Broomfields, Bradford

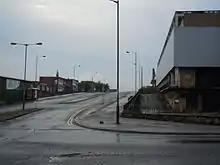
Fig.11 Bolling Road built 1931

Bradford Borough Council initiated its first slum clearance and urban regeneration schemes (although on a small scale) in the first decade of the 20th century. After the first world war it was presented with an unexpected opportunity in Broomfields. The Midland Railway Company had acquired Ladywell fields and a strip of houses along Bolling Street for its planned Bradford Through Line. It had already started on demolition (see Fig. 6.5) when it decided (1918) to abandon the scheme. Land acquired by the company was bought by the Bradford Corporation. In 1926 the corporation declared Ladywell Fields a public park and built a children's paddling pool fed from the Ladywell spring. The corporation continued the demolition program initiated by MRC and built not a railway but an up-to-date dual carriageway road. Completed in 1931 and named "Bolling Road" it was intended as a focus for urban regeneration. It is shown in Fig.11.